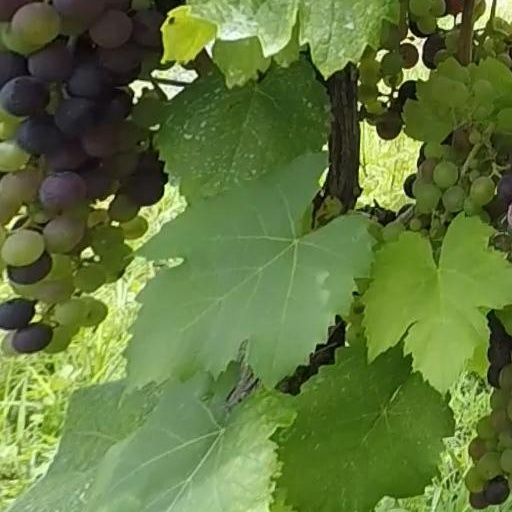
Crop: grape